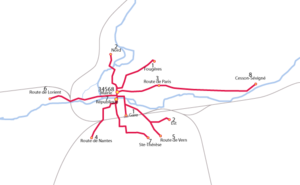
Réseau de bus de Rennes en 1954
Les transports en commun rennais ont une histoire assez classique : après l'avènement des réseaux ferrés, les bus et les aménagements pour voitures ont suivi l'évolution de la ville, jusqu'à la mise en place d'une solution de transport en site propre. À noter cependant la mise en place à partir de 1998 d'un réseau de vélos à louer, géré informatiquement, le Vélo à la carte, qui constitua une innovation pour l'époque.
Le tramway de Rennes est un ancien réseau de tramway urbain et interurbain à voie métrique, exploité entre 1897 et 1952 par les Tramways électriques rennais pour le compte de la Compagnie de l'Ouest Électrique. Le réseau de tramway créé alors est la base du système actuel de transport et communication à Rennes. Bien que la métropole rennaise ait opté à la fin du XXᵉ siècle pour un métro et des bus à haut niveau de service, la réimplantation d’un tramway dans la ville revient régulièrement dans les médias.